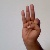
The image shows a hand gesture representing the letter 'F' in Indian Sign Language.